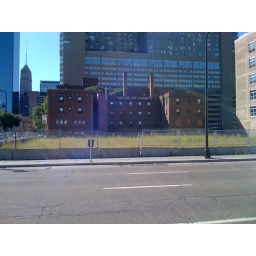
house of charity in mpls. i think it's a beautiful building amongst the skyscrapers